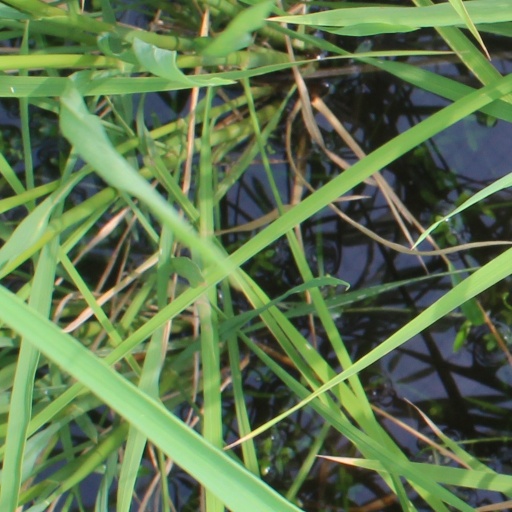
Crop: rice